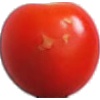
Label: Tomato Cherry Red 1